Amarillo Slim Dealer's Choice

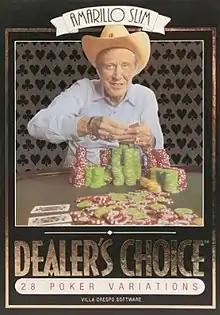

Amarillo Slim Dealer's Choice is a 1991 video game published by Villa Crespo Software, bearing the name of poker player Amarillo Slim.